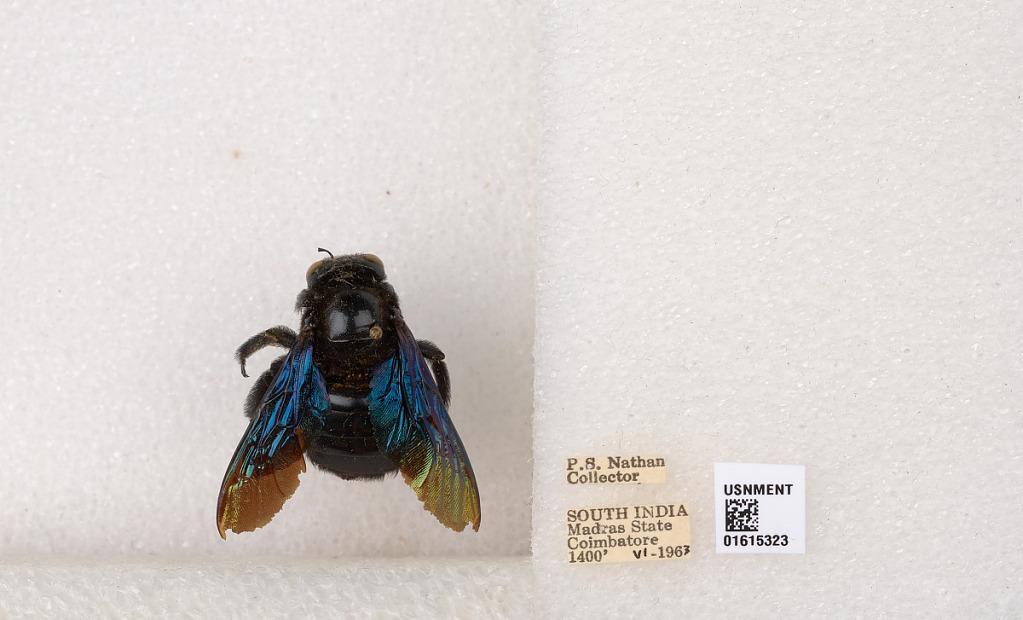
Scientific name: Xylocopa (Biluna) auripennis auripennis Lepeletier
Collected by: P. Nathan
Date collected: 1963-6-1
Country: India
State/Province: Tamil Nadu
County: Coimbatore
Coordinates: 10.9955, 76.9034